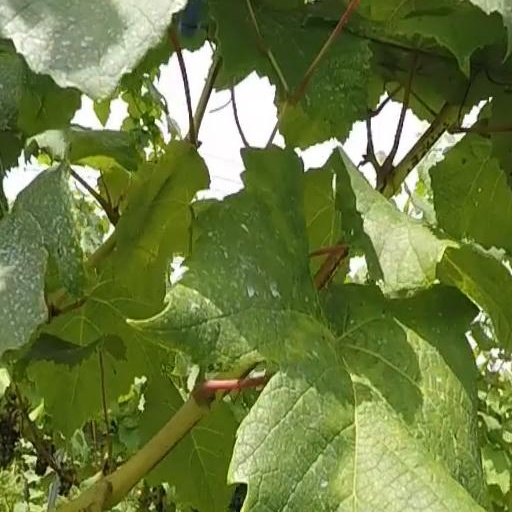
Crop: grape